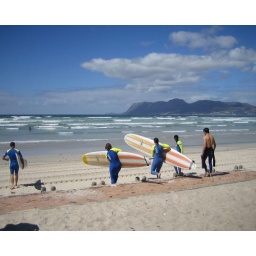
Surf school at Muizenberg, the highest, dome shaped mountain in the background is where the new house is.